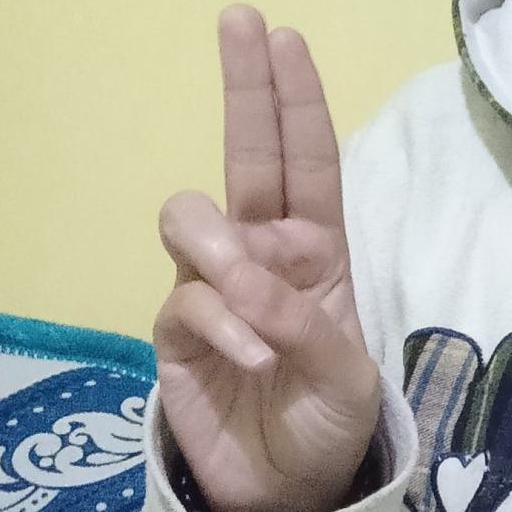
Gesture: two_up